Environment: real
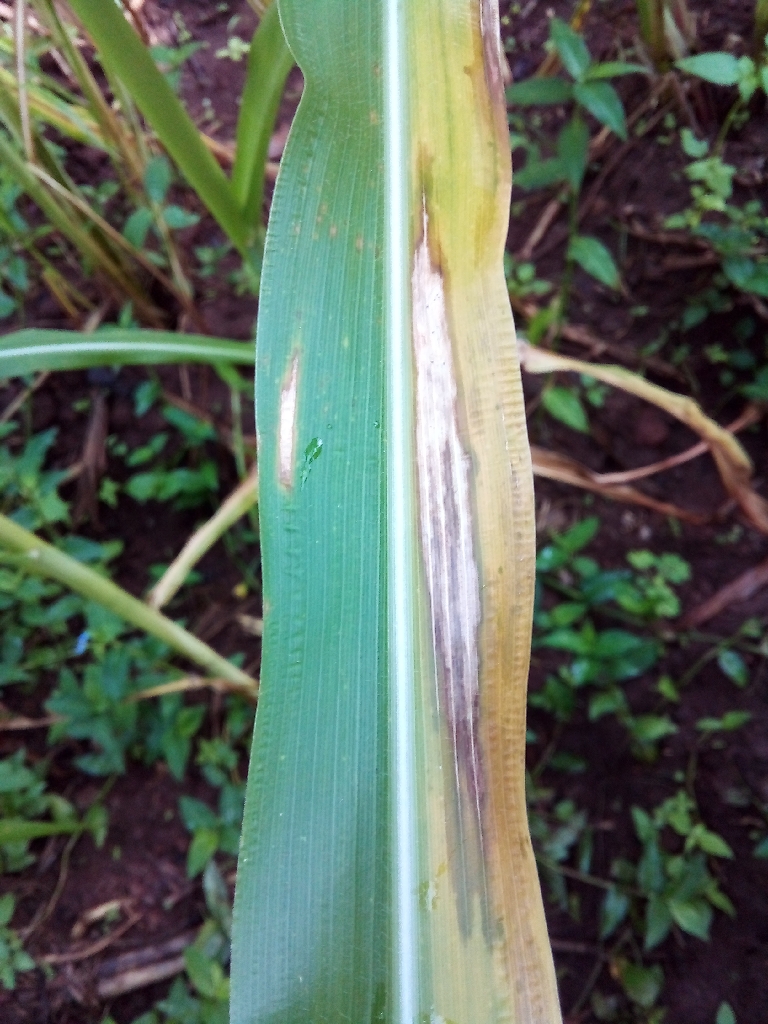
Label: northern_corn_leaf_blight